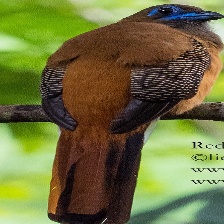
Species: RED NAPED TROGON
Scientific name: HARPACTES KASUMBA